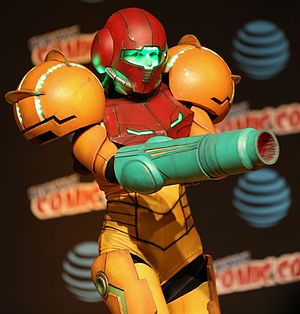
Samus Aran
Samus Aran også kendt som Zero Suit Samus var en fiktiv figur i Metroid. Hun er en af de mest populære superheltinder i USA og japan. Hun ses første gang i 1986 i Metroidserien. Samus blev også optræd i Captain N: The Game Master tegneserie.